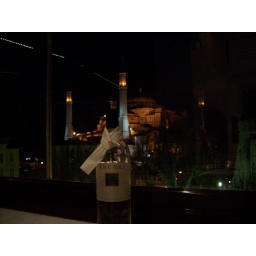
bottle of wine with blue mosque in background